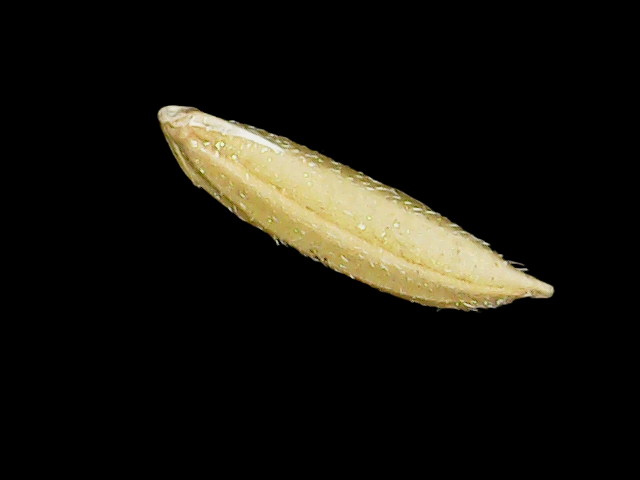
Rice variety: Binadhan07